Pa'u riders

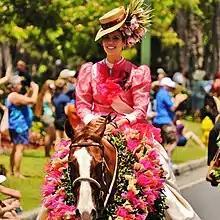
A Pa'u queen

Pa'u riders (pronounced pah-oo riders), (sometimes written as "pa-u riders"), are horseback riders who wear long, colorful skirts and characteristically ride astride, rather than sidesaddle. This equestrian tradition's roots are from the early 19th century, when horses were introduced to Hawaii and aliʻi women dressed up to ride for formal occasions. It declined after the overthrow of the Kingdom of Hawaii, but was revitalized in the early 20th century with the establishment of formal riding organizations called Pa'u Riders. Today, they participate in Kamehameha Day floral parades and other parades and festivals throughout the islands.